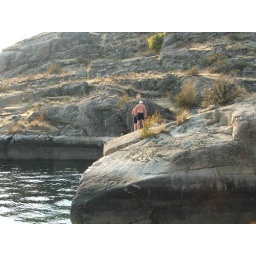
Checking out the depth of the water around a rock outcroping in the totally awesome cove we found.